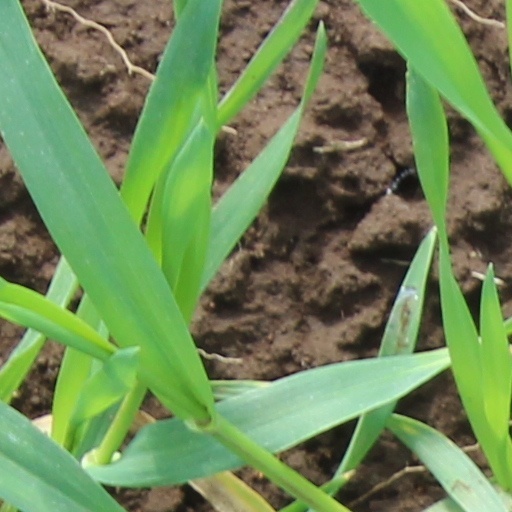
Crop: wheat